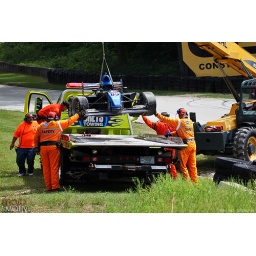
Safety workers hoist a damaged F2000 car onto a flatbed after wall contact in turn 12 at Road America.